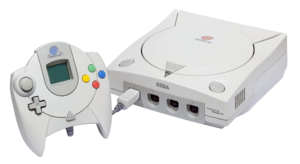
Sega Dreamcast
Sega Dreamcast var Segas sidste spilkonsol.